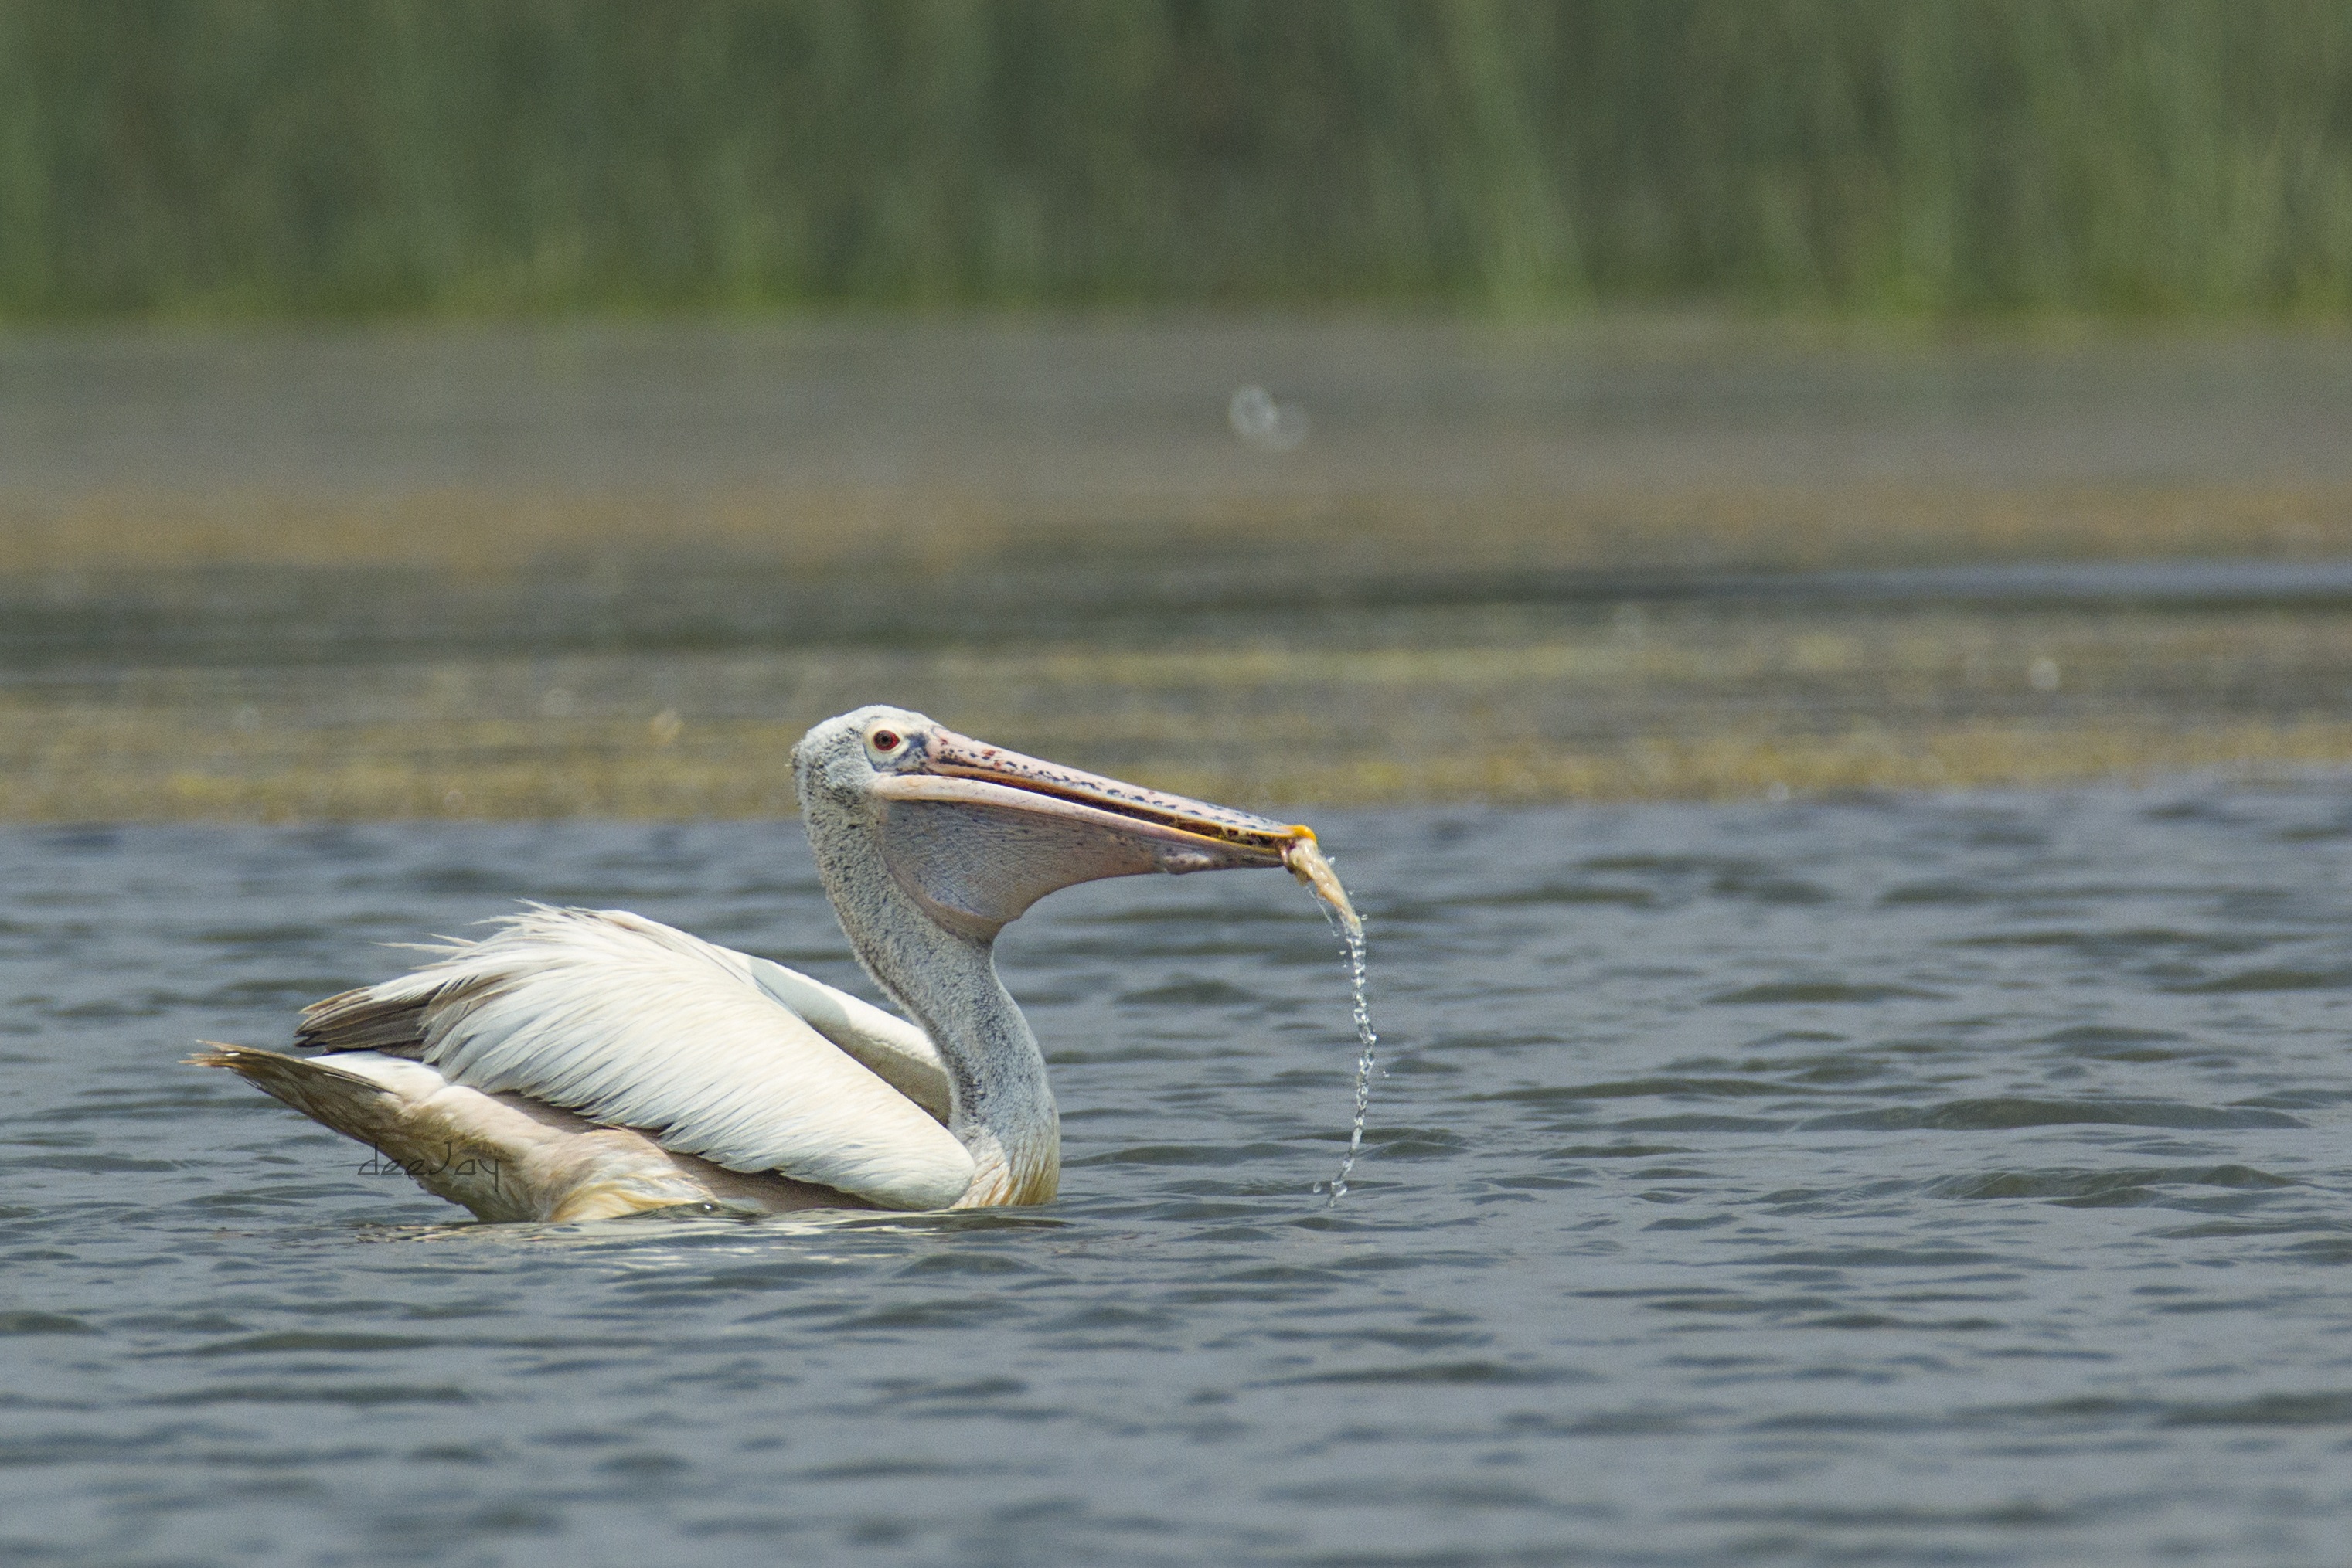
water, nature, bird, wing, white, lake, pelican, seabird, wildlife, feed, beak, predator, fish, fauna, feeding, eating, vertebrate, india, waterfowl, heron, pelecaniformes, prey, mysore, deejayclix